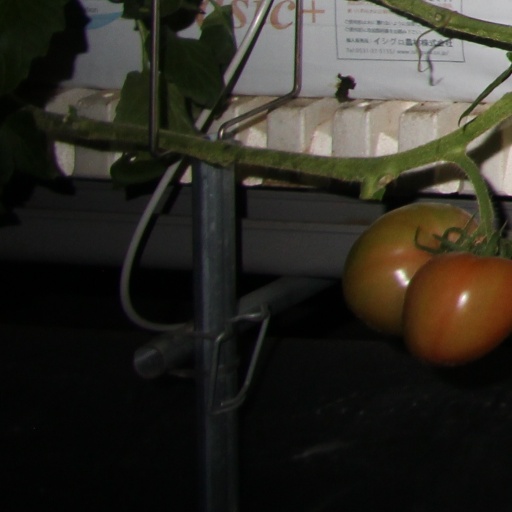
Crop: tomato